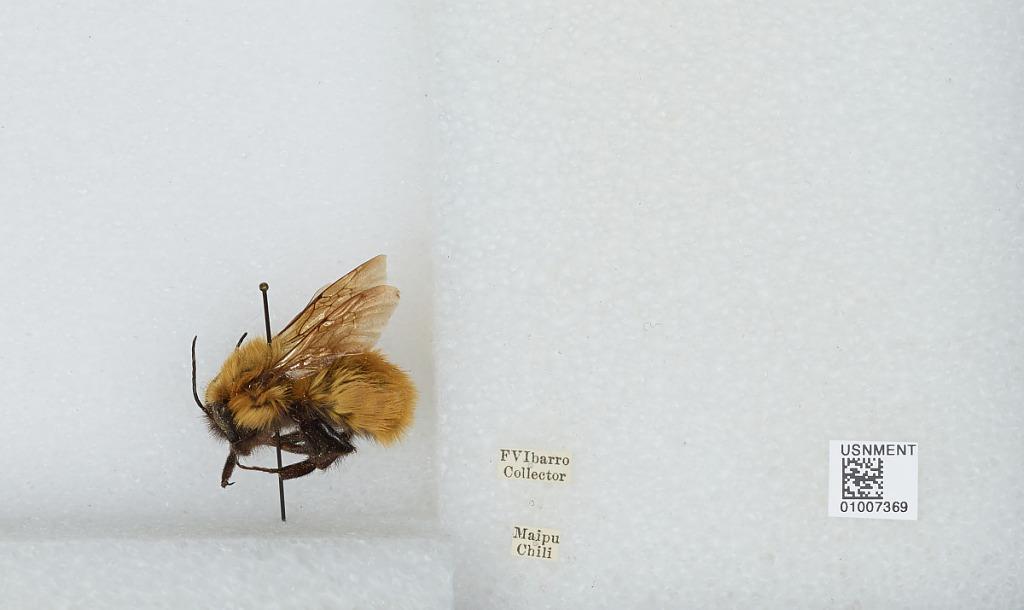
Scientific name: Bombus (Fervidobombus) dahlbomii Guérin
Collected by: F. Ibarro
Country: Chile
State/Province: Santiago
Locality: Maipu
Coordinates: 33.52, -70.77